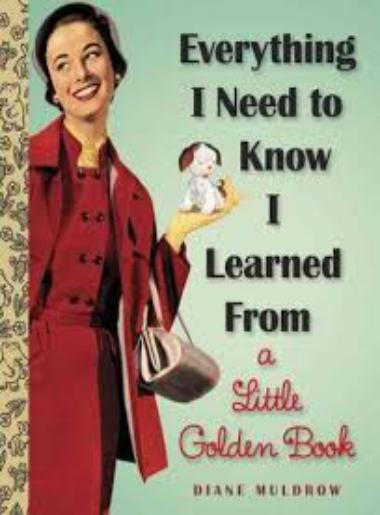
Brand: little golden books
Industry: Leisure